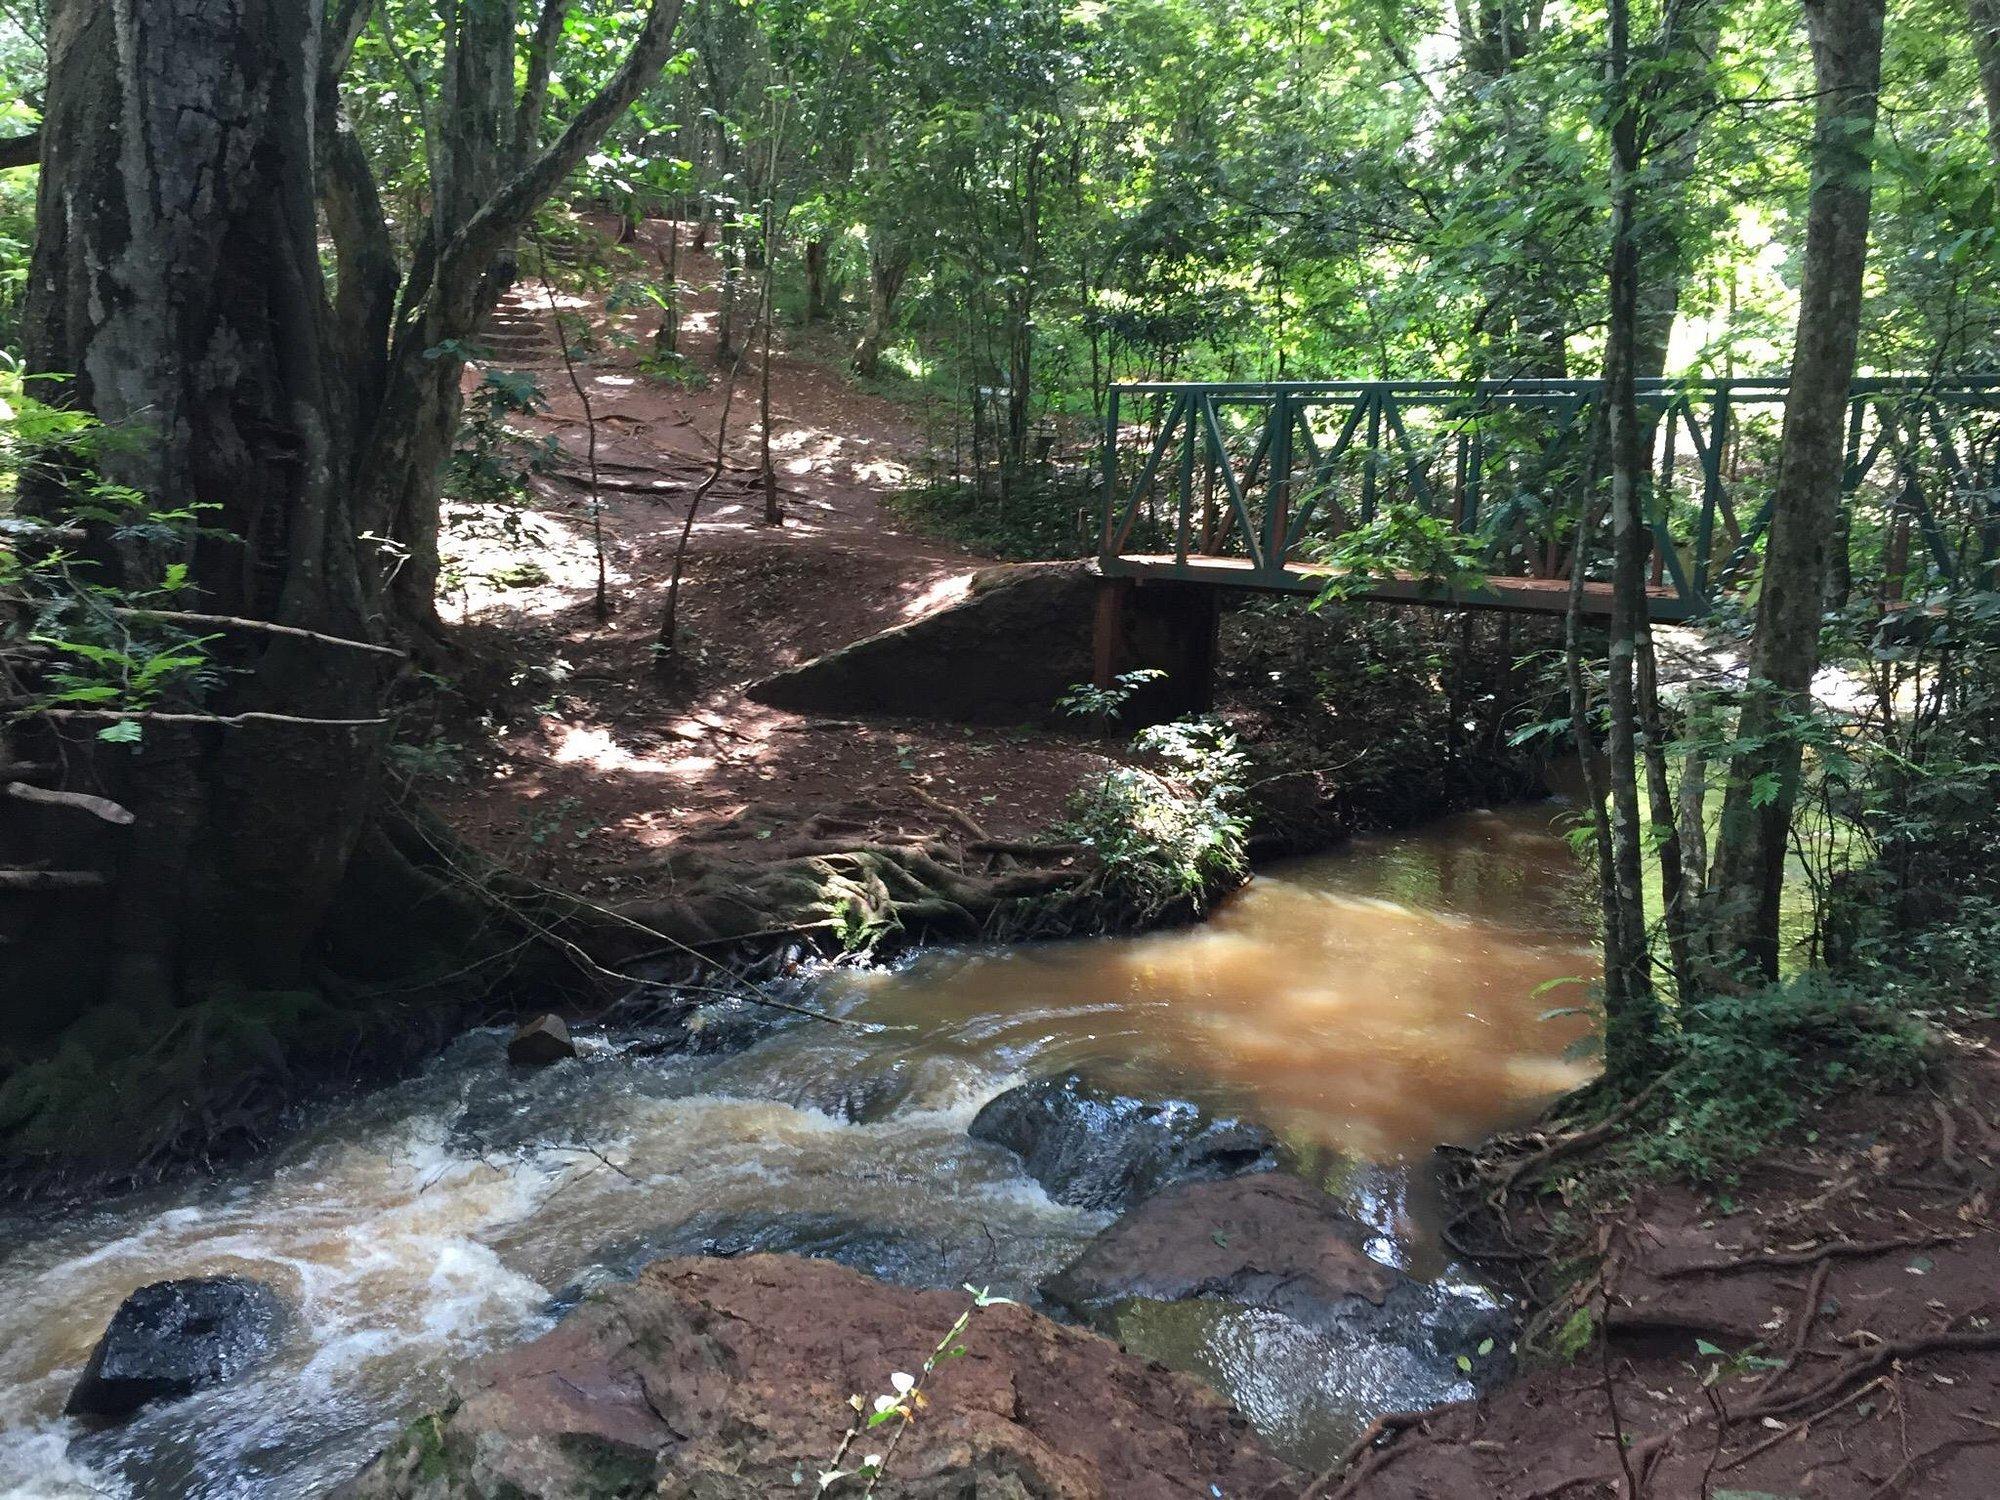
Mandhari nzuri ya asili ya kuvutia, yenye mto mkubwa wenye maji mengi ulio katiza katikati ya msitu wenye miti mingi, kuna daraja linalotumika na watembea kwa miguu.